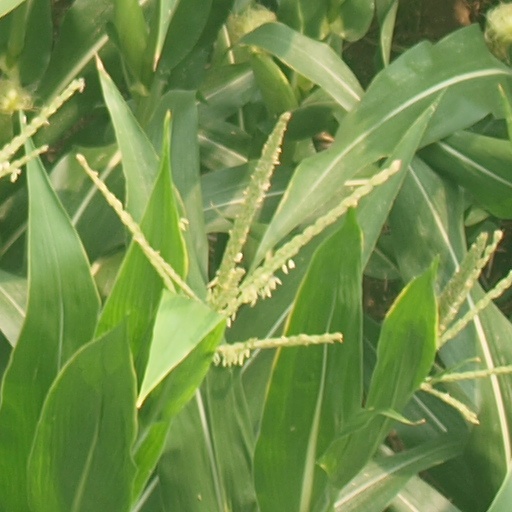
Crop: maize; corn